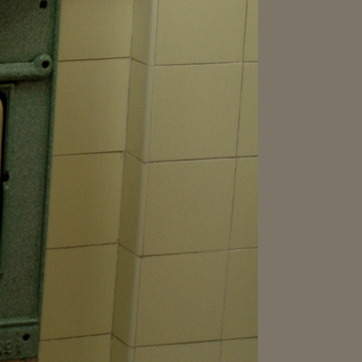
Material: tile